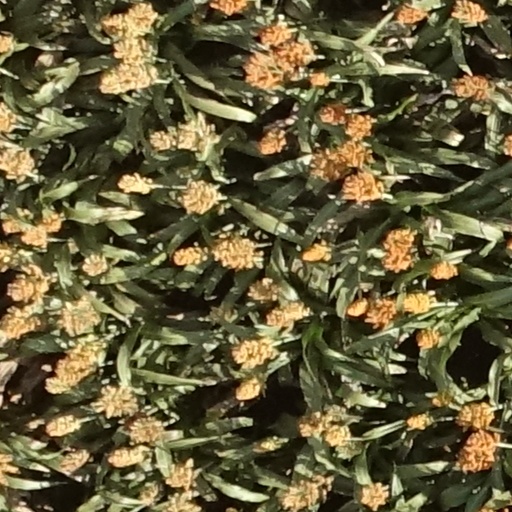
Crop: sorghum